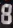
Number: 8